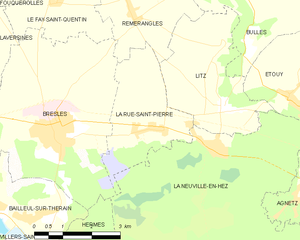
La Rue-Saint-Pierre est une commune française située dans le département de l'Oise, en région Hauts-de-France. Ses habitants sont appelés les Rue-Saint-Pierriens et les Rue-Saint-Pierriennes.